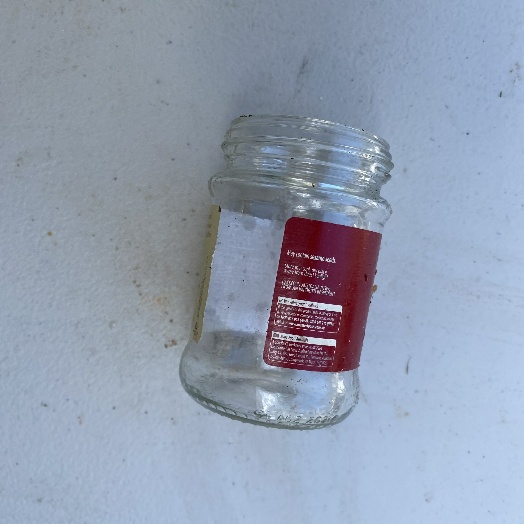
Label: Glass